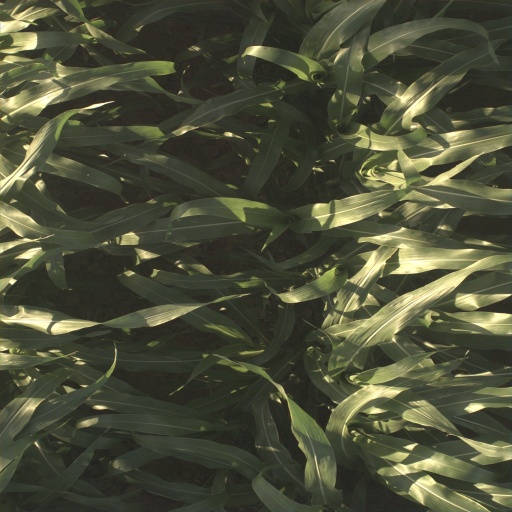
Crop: sorghum